Bagpuss

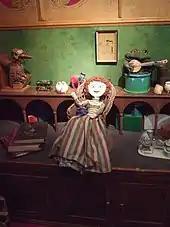
Some of the characters from "Bagpuss".

The programmes were made using stop-frame animation. Bagpuss is an actual cloth cat, but was not intended to be such an electric pink. In Firmin's words: "It should have been a ginger marmalade cat but the company in Folkestone dyeing the material made a mistake and it turned out pink and cream. It was the best thing that ever happened".